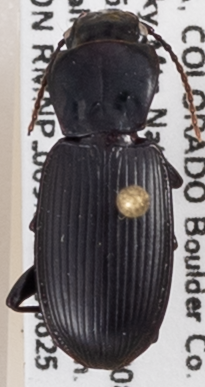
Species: Pterostichus protractus
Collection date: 2019-06-25
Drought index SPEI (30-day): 0.632
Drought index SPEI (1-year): -0.46
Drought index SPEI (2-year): -0.556